Outline of ancient Rome

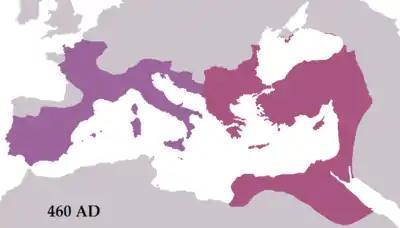
The Roman Empire during the reigns of Leo I "(east)" and Majorian "(west)" in 460 AD.

Division of the Roman Empire – in order to maintain control and improve administration, various schemes to divide the work of the Roman Emperor by sharing it between individuals were tried between 285 and 324, from 337 to 350, from 364 to 392, and again between 395 and 480. Although the administrative subdivisions varied, they generally involved a division of labour between East and West. Each division was a form of power-sharing (or even job-sharing), for the ultimate "imperium" was not divisible and therefore the empire remained legally one state—although the co-emperors often saw each other as rivals or enemies rather than partners.